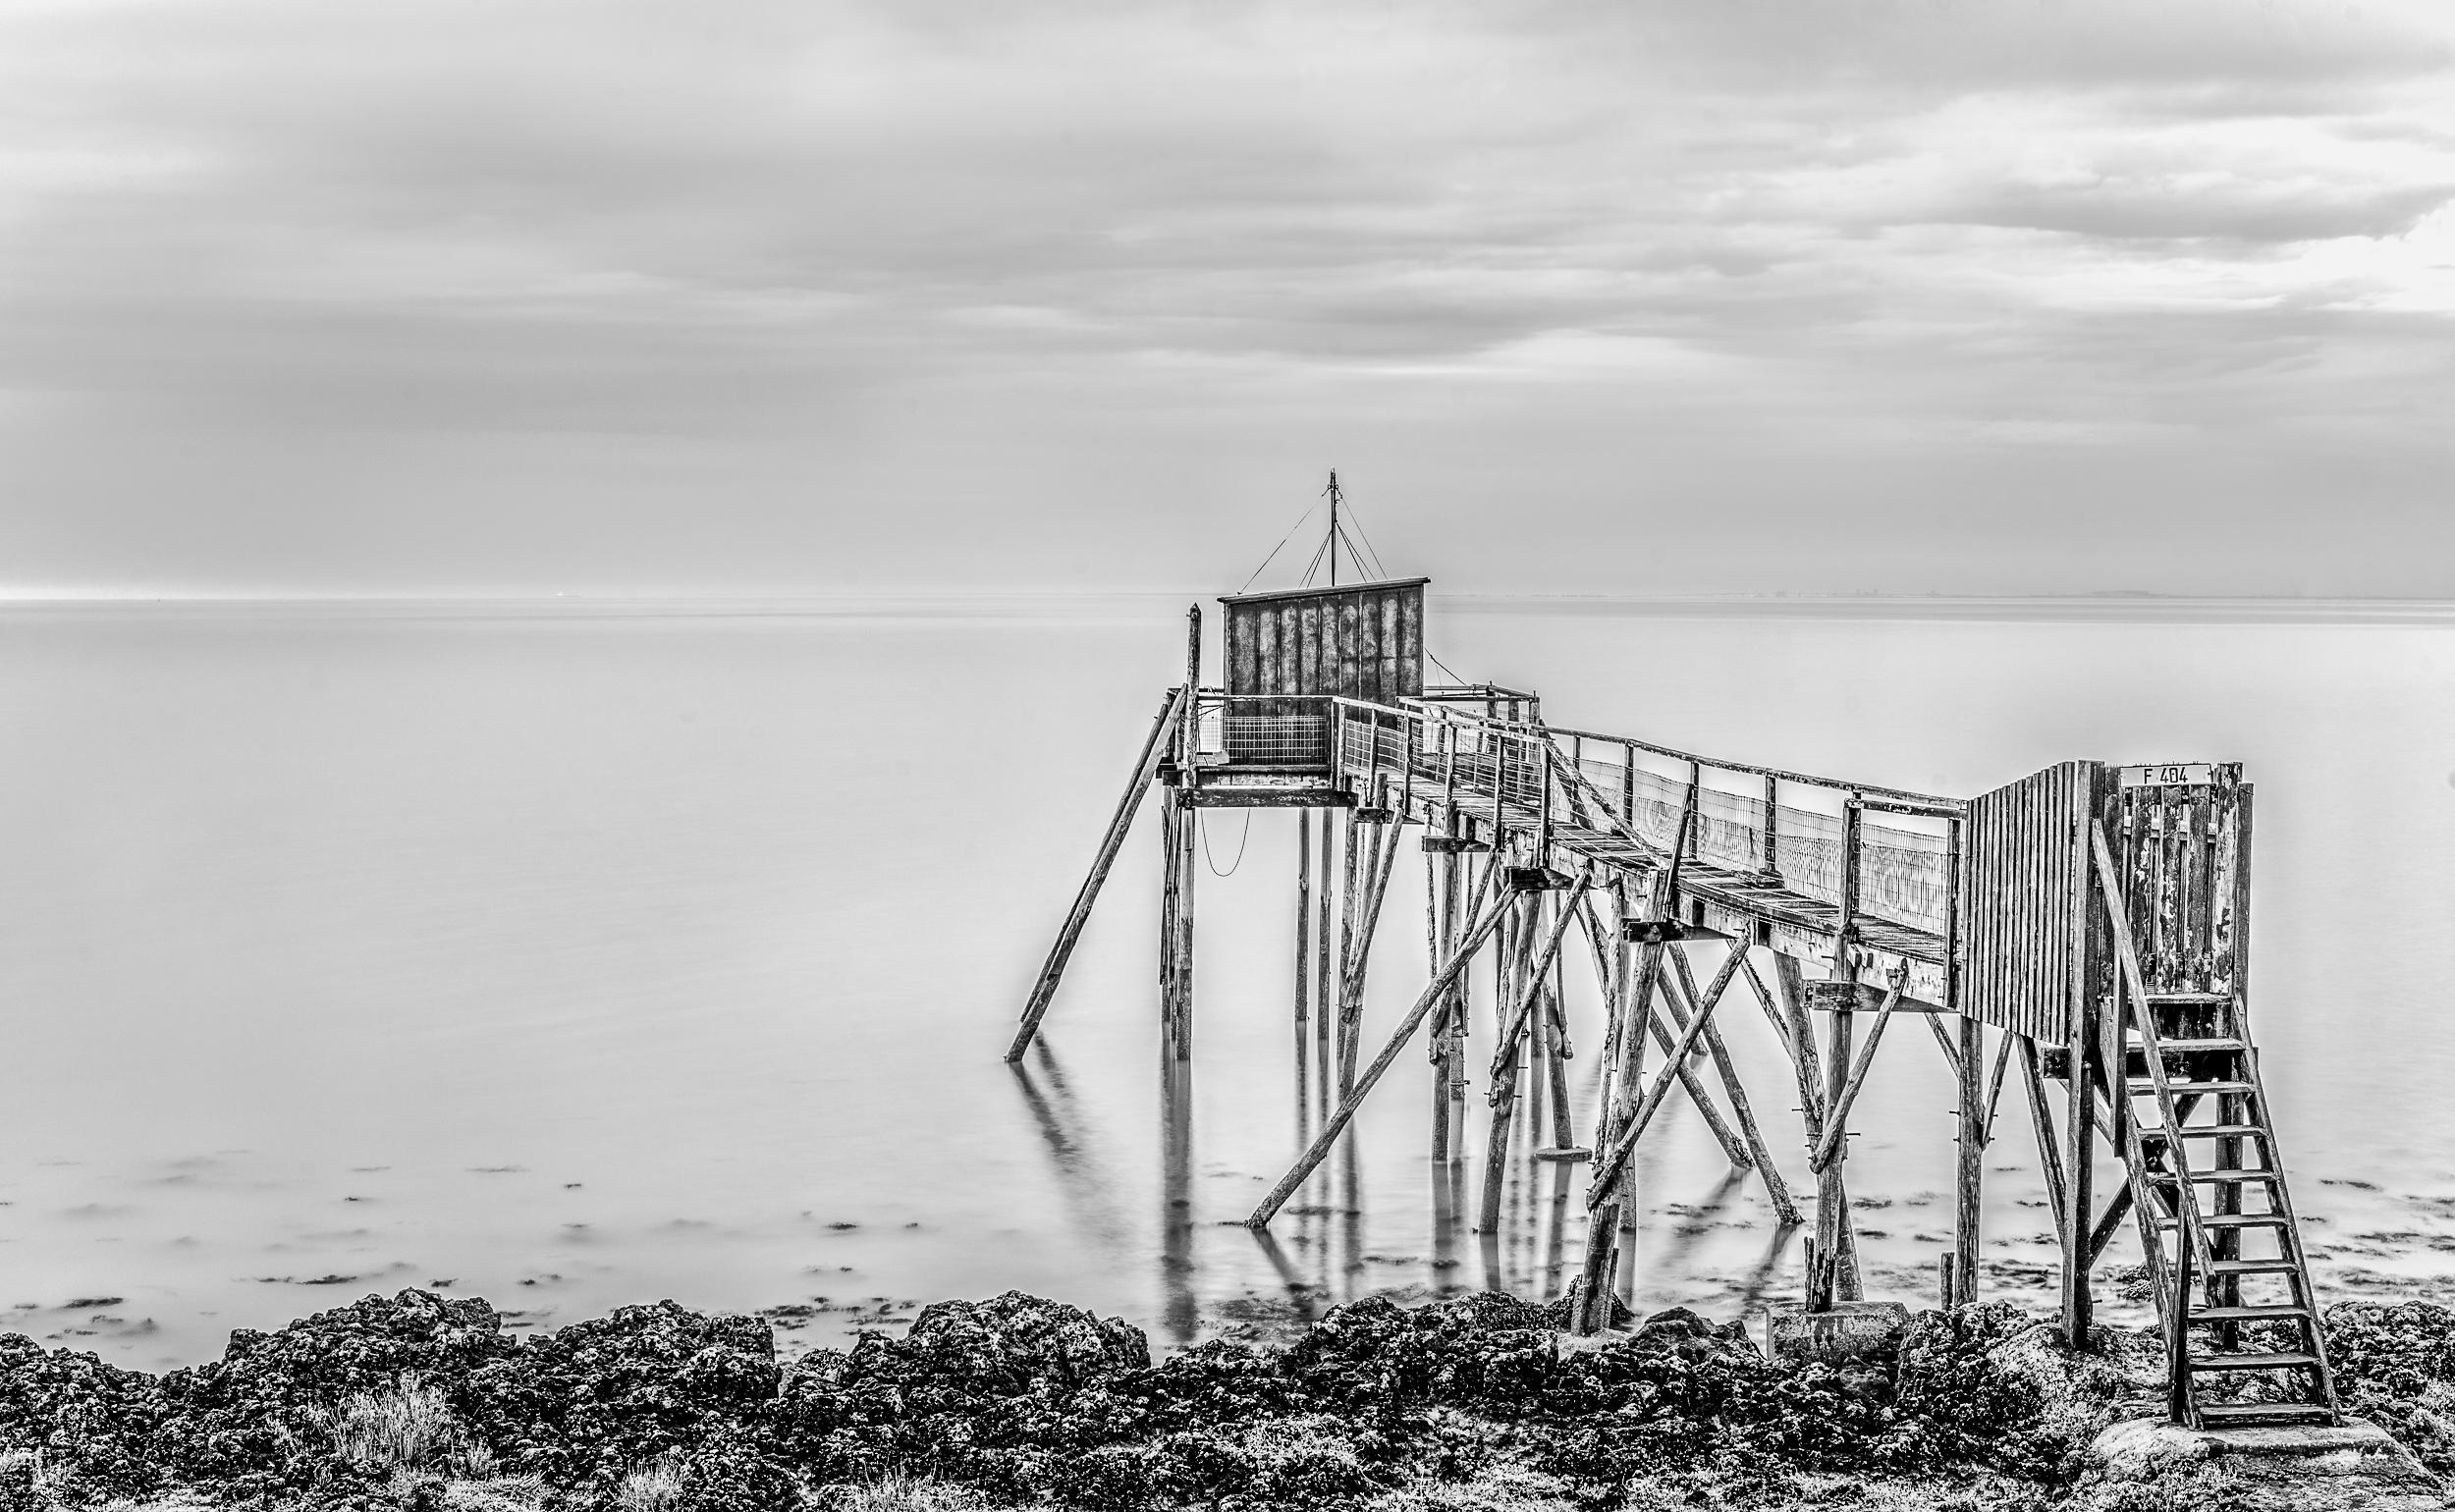
ocean, black and white, white, bridge, france, europe, tower, nikon, monochrome, mer, pche, carrelet, nikkor, d750, curuyann, charentes, poitou, monochrome photography